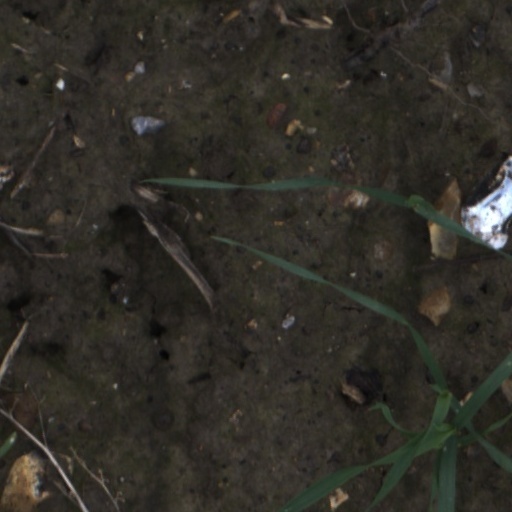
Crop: wheat